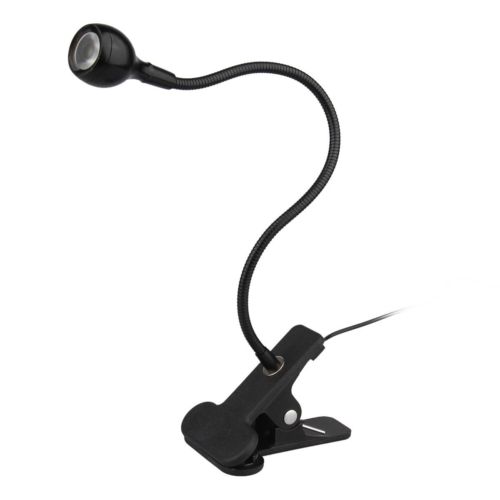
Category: lamp